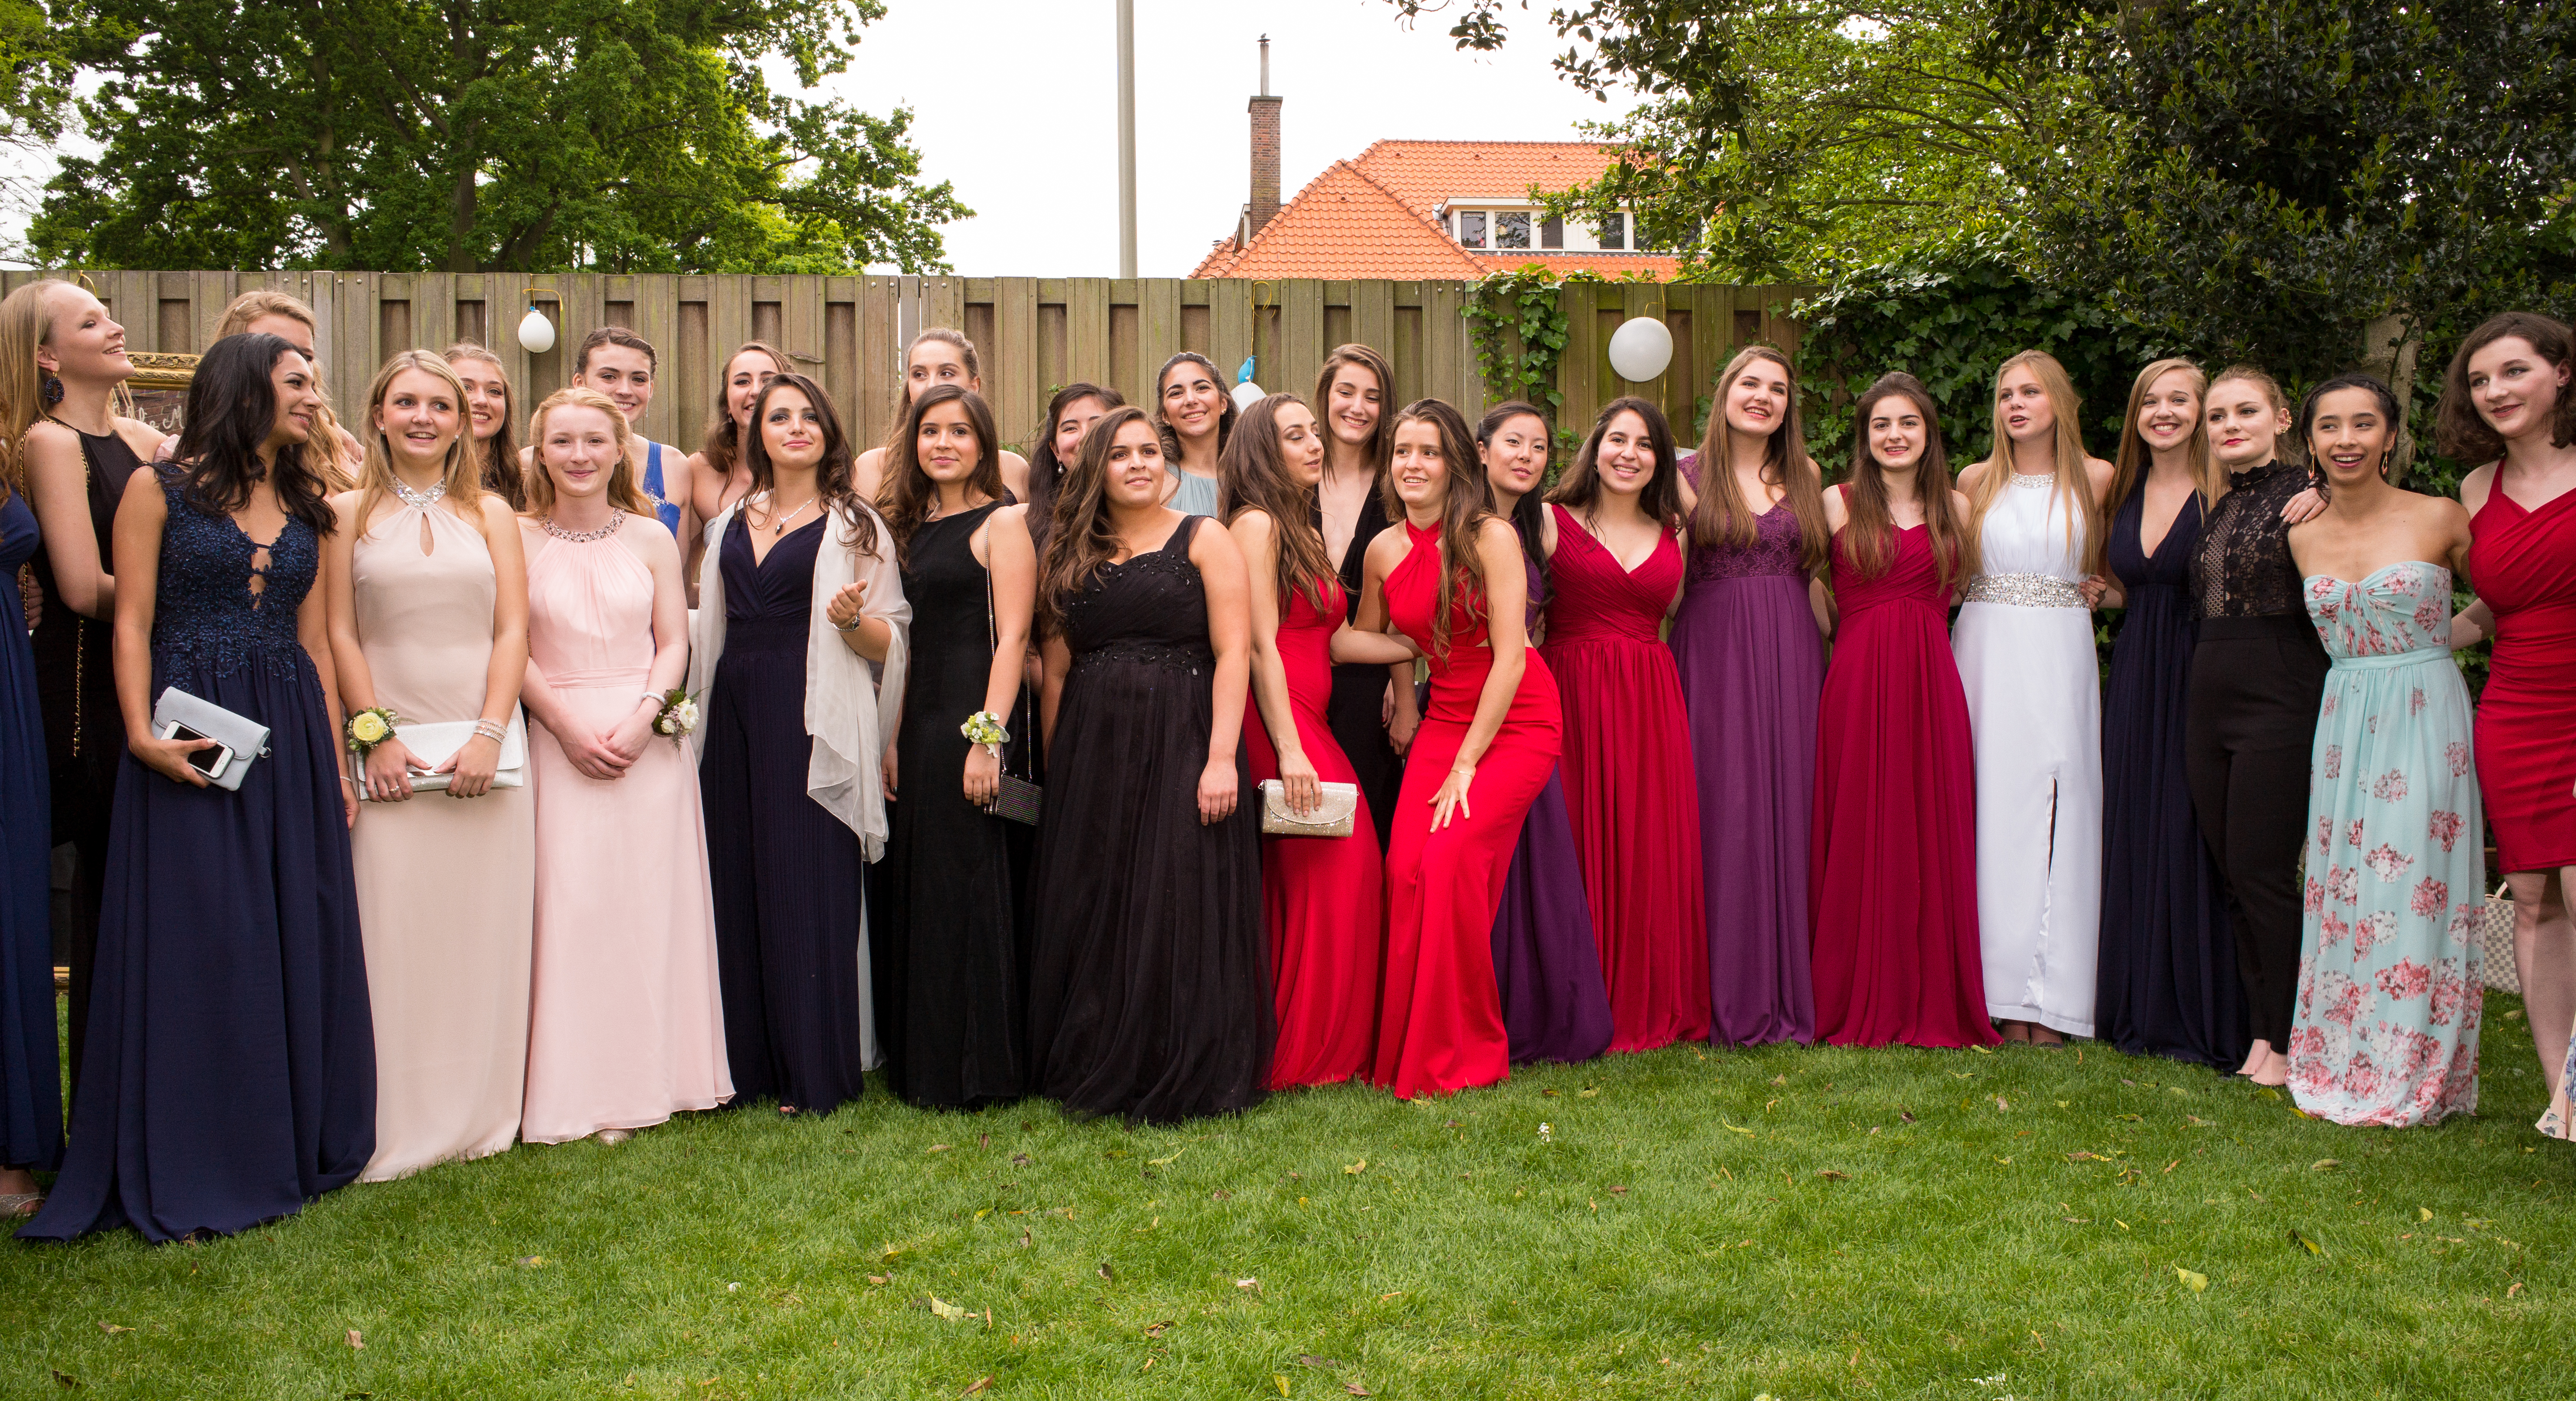
person, girl, woman, boy, europe, portrait, high, garden, bride, tuxedo, ceremony, bowtie, holland, hague, netherlands, m, dress, students, party, ball, school, 28, junior, leica, 240, summicron, prom, gown, bridesmaid, quinceanera